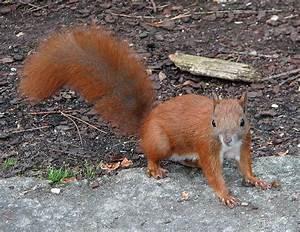
squirrel